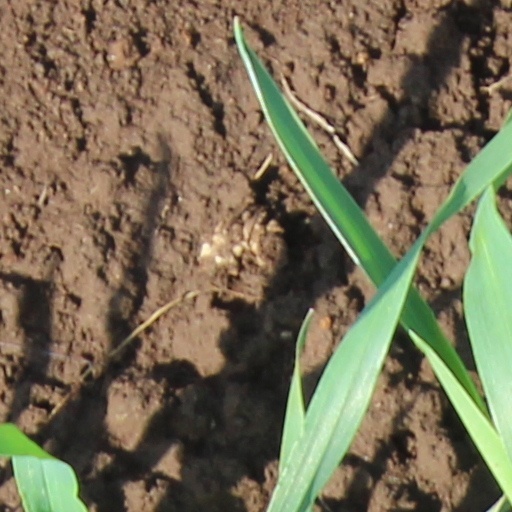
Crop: wheat